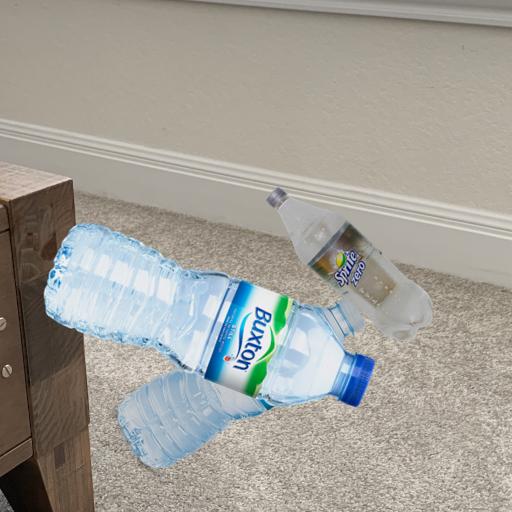
Label: bottles